Fabrizio Cicchitto

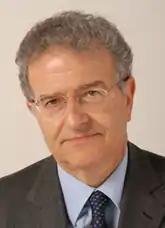

Fabrizio Cicchitto (born 26 October 1940) is an Italian politician, whose career has followed a trajectory from radical socialism to centre-right reformism.